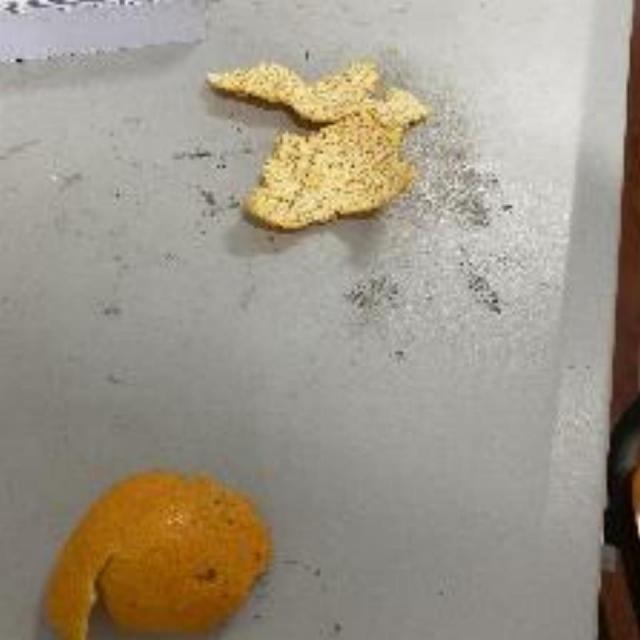
Label: peels